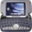
Label: telephone